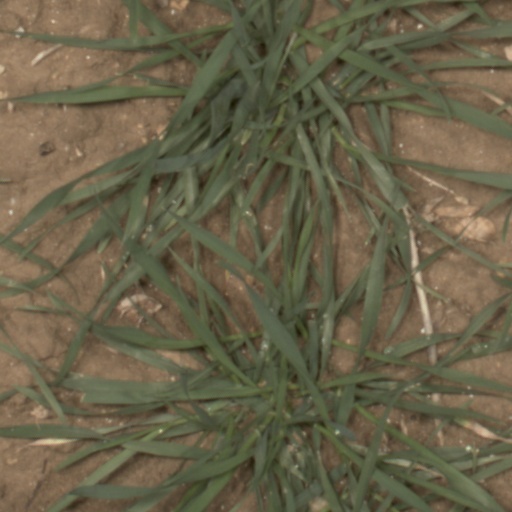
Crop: wheat